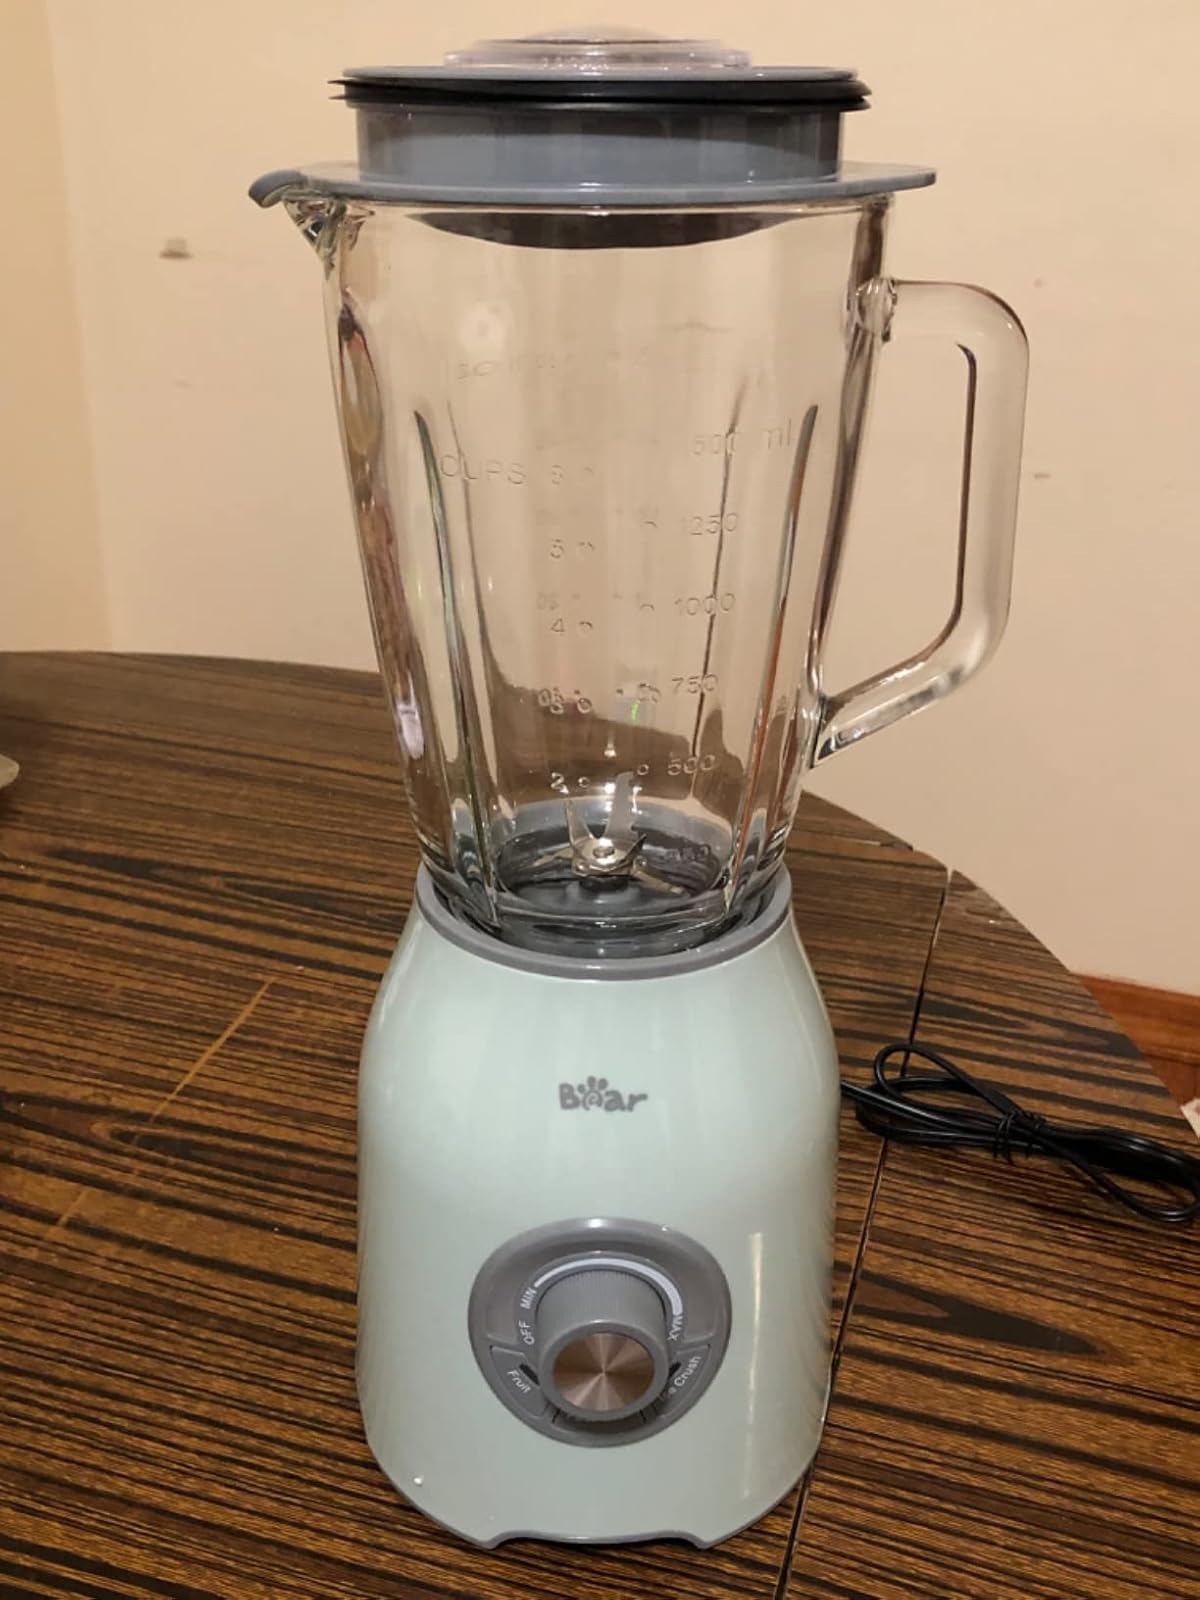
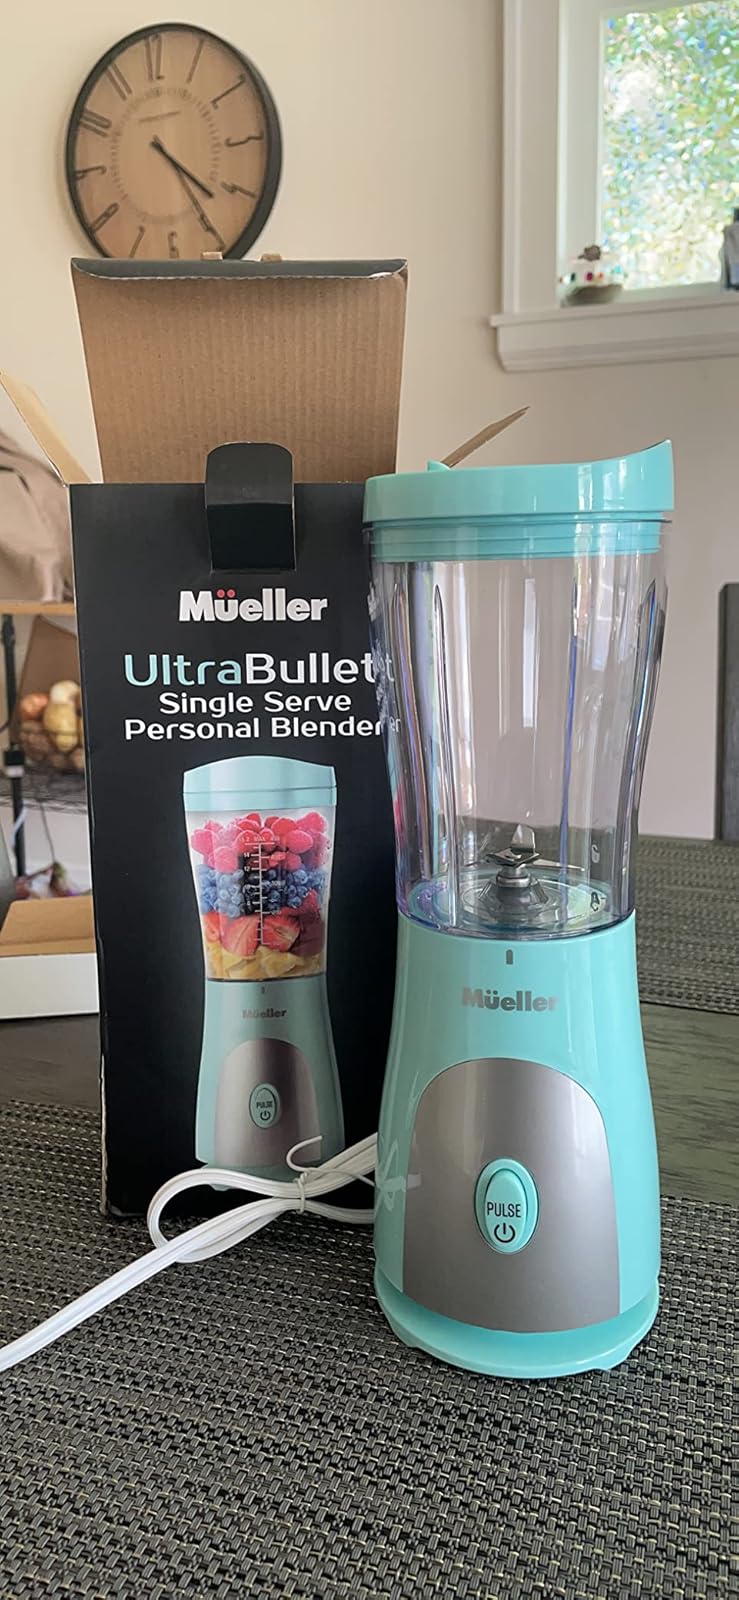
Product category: items_blender
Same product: no